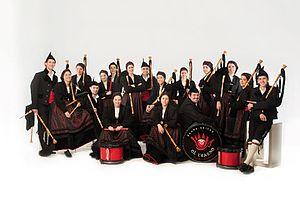
Liet International, anciennement Liet/Lavlut, est un concours musical européen. Il est réservé aux musiciens s'exprimant dans les langues minoritaires d'Europe. Il s'est tenu pour la première fois en 2002 et n'a pas eu lieu en 2005, 2007, 2013, 2015 et 2016.